São Paulo Cultural Center

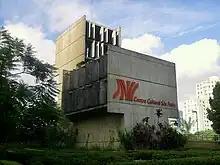
Detail of the reinforced concrete building and logo inspired by the internal metal structure.

The project by Eurico Prado Lopes and Luiz Telles is considered one of the most significant in São Paulo. The structural solution is complex, using reinforced concrete and iron. The architectural design aimed for horizontality, favored the fluidity of the large spaces and included several accesses.